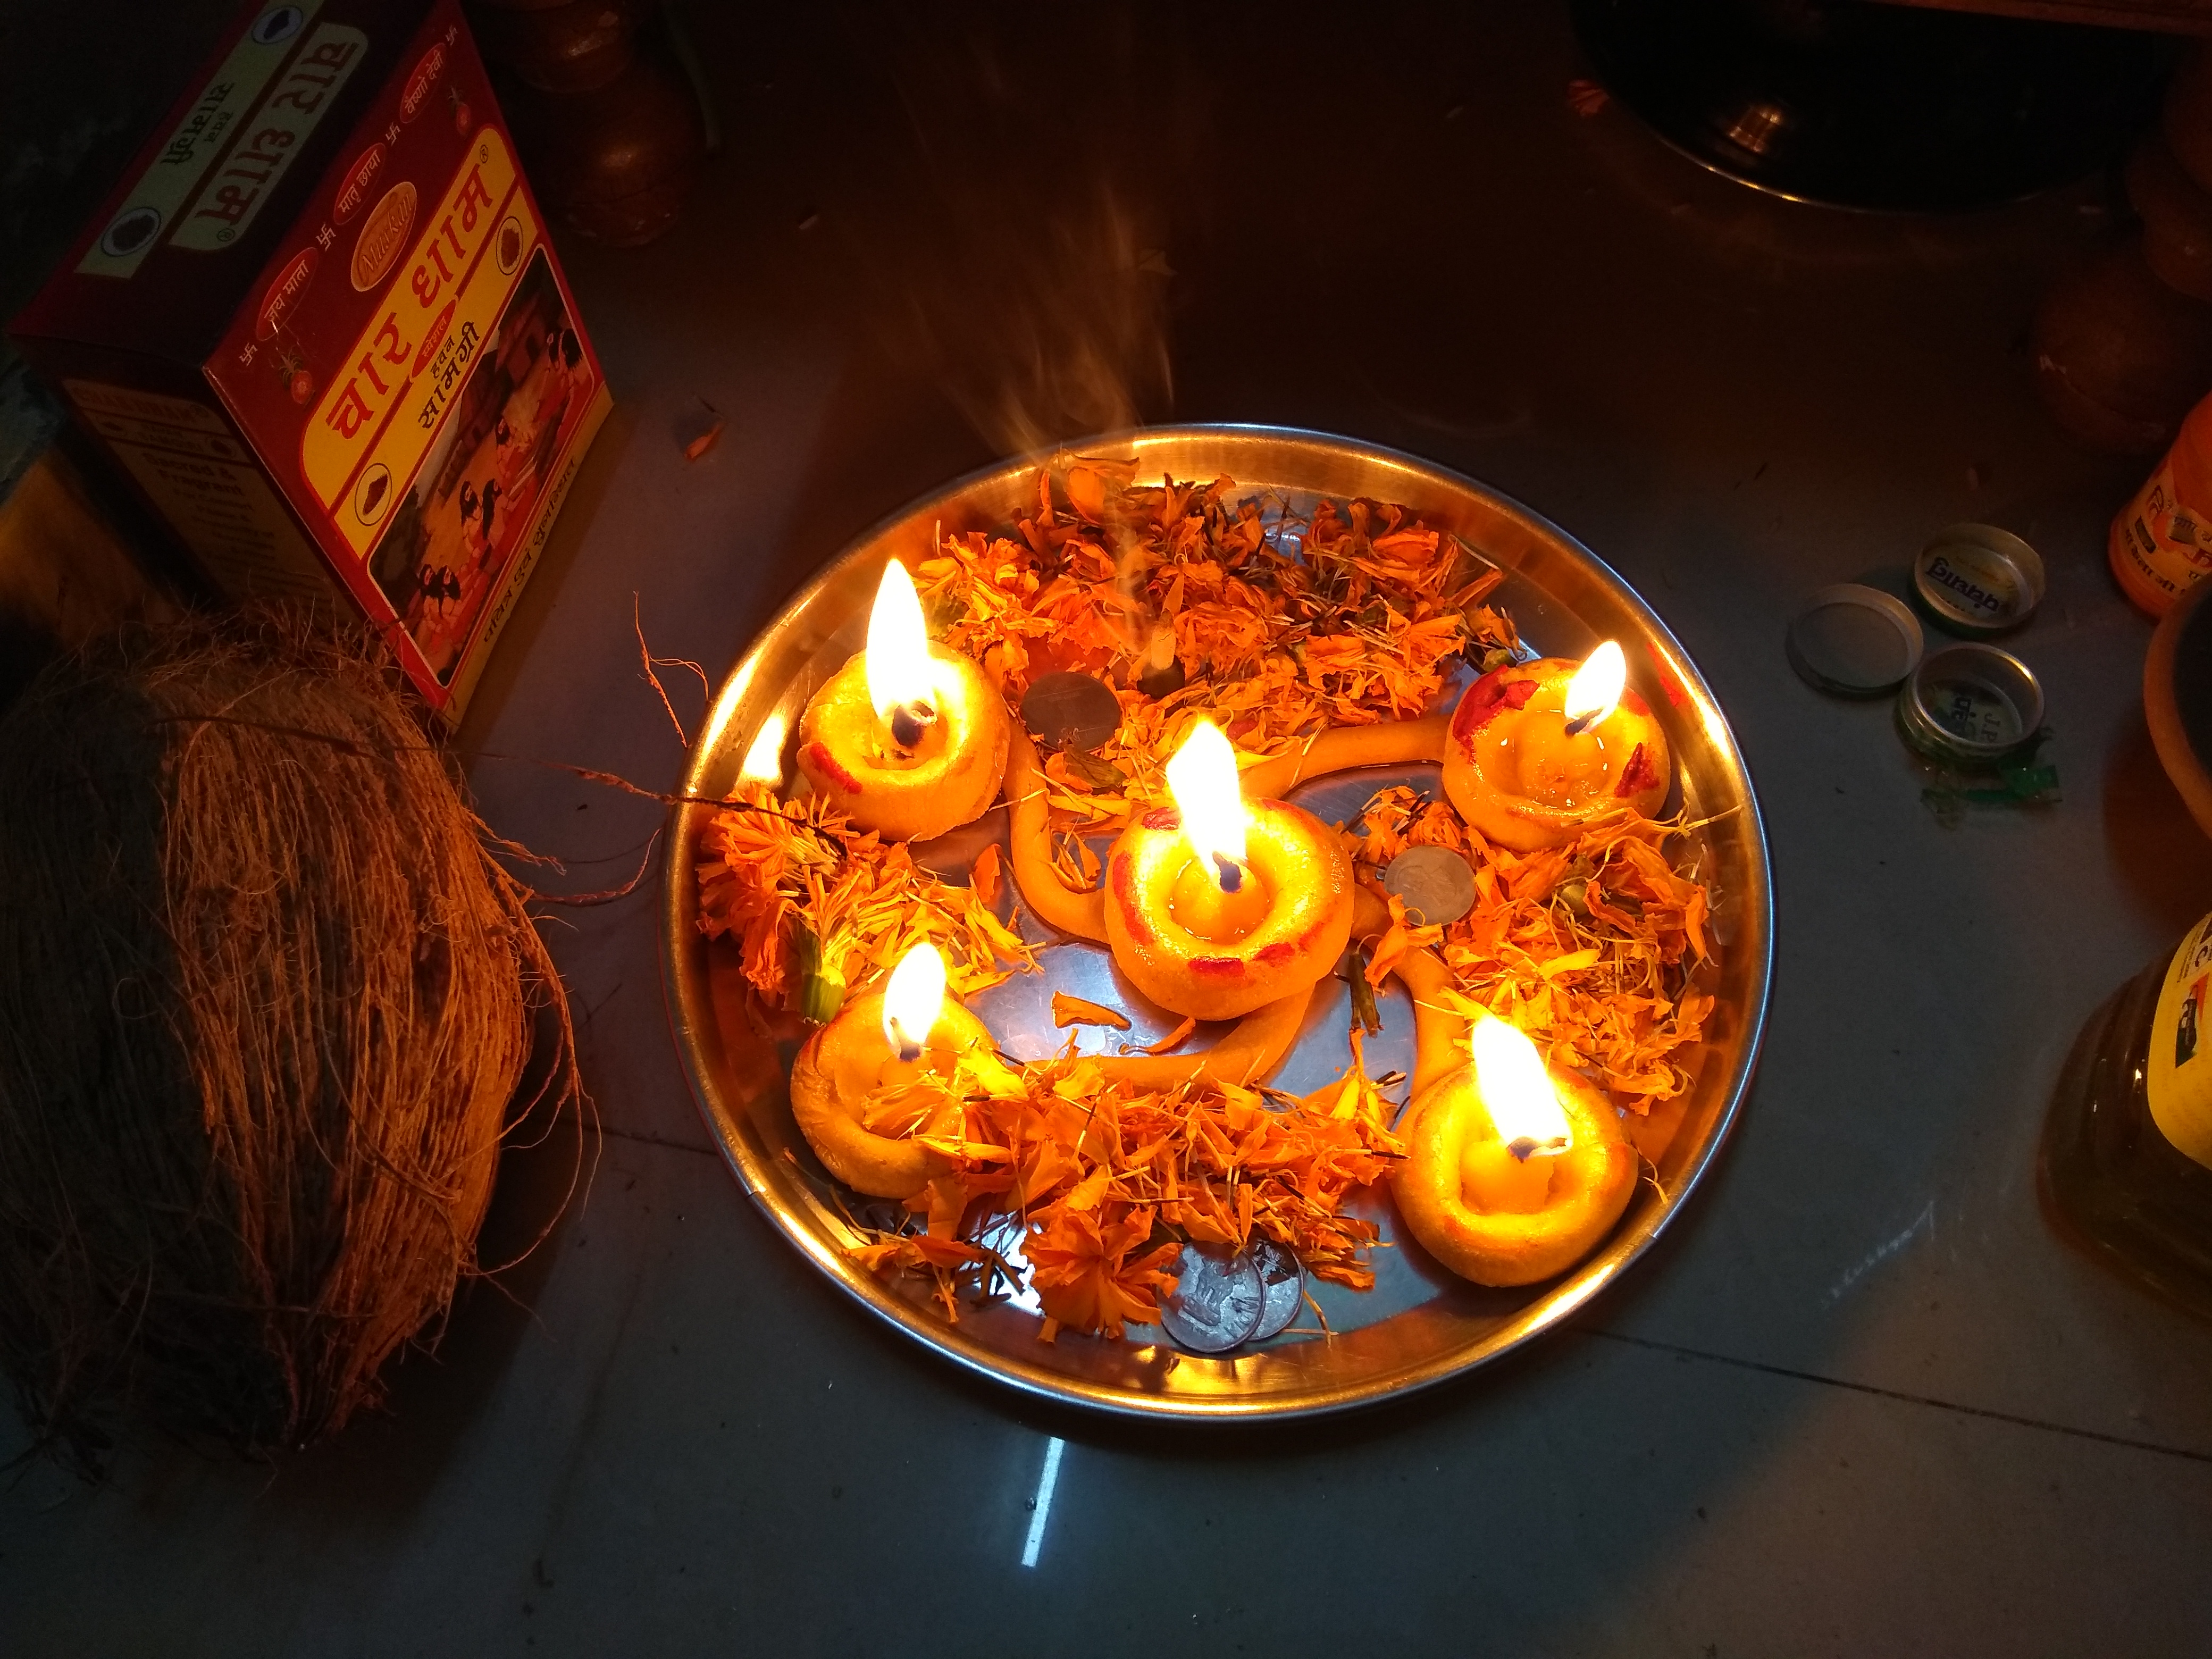
india, indian, culture, diwali, festival, lighting, candle, holiday